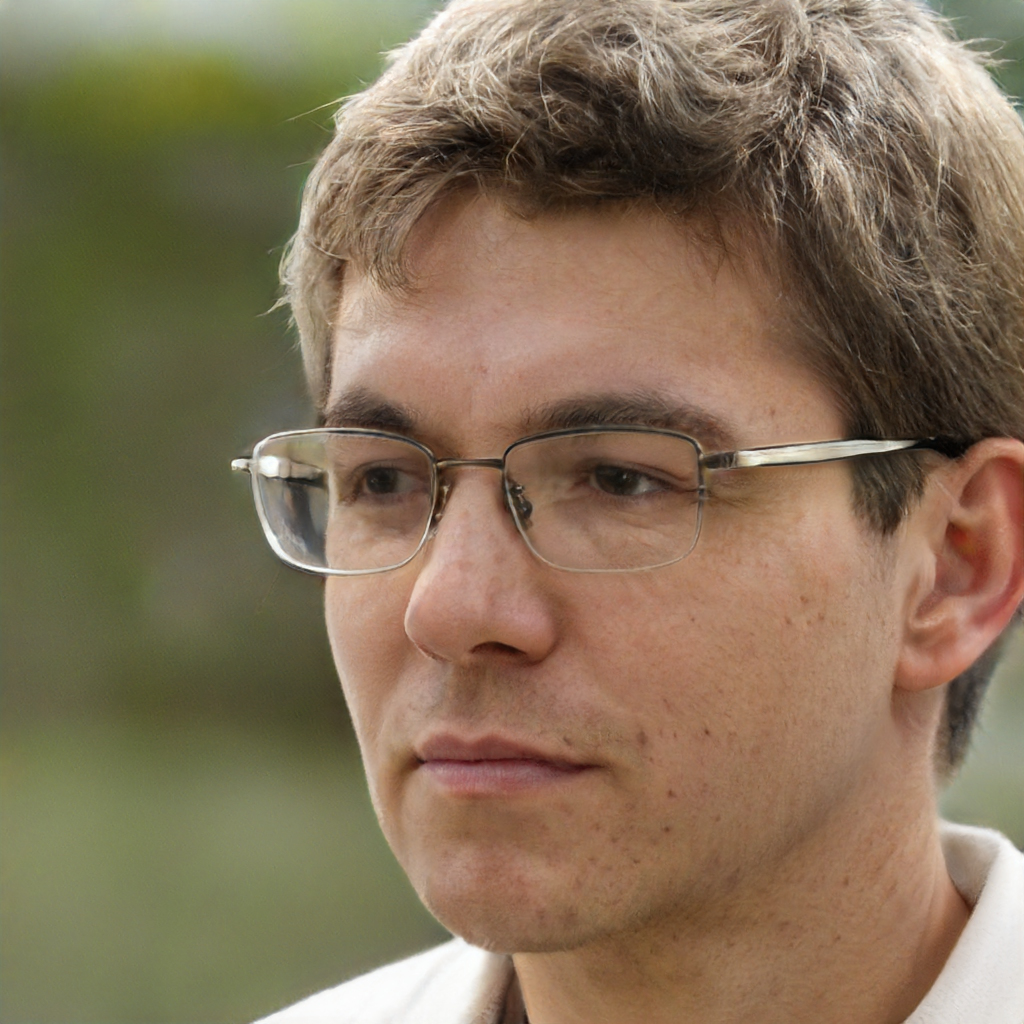
Gender: Male